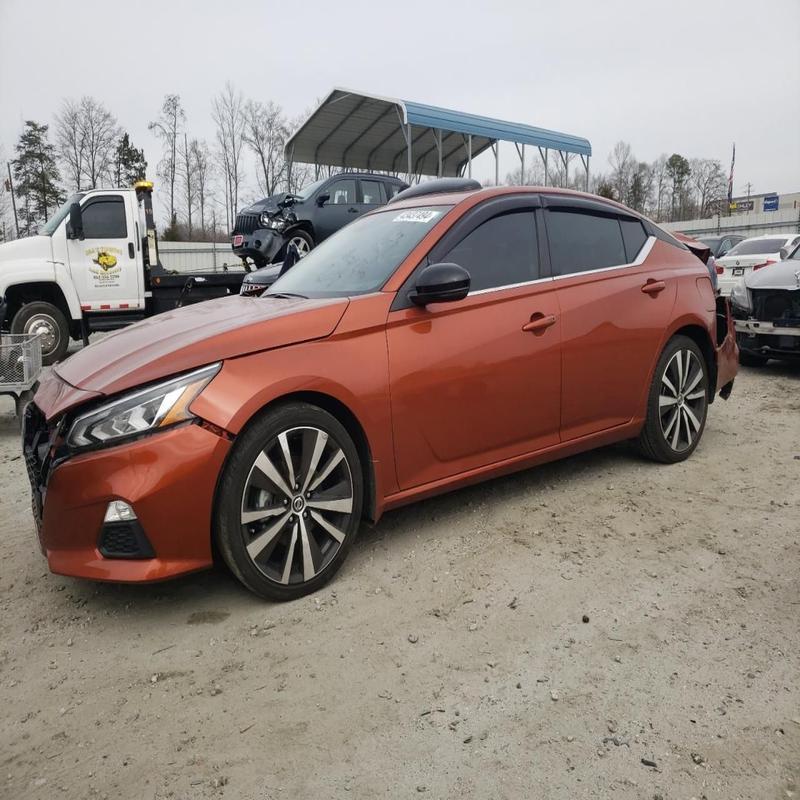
Aucun dommage détecté.
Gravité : aucun